Israel Defense Forces

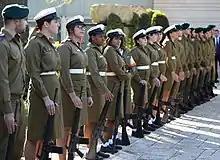
IDF female Military Police wearing skirts with their white caps and belts

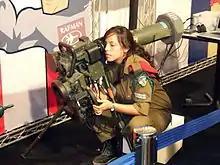
Female IDF corporal with the Spike missile launcher, wearing the golden-olive Madei Alef uniform

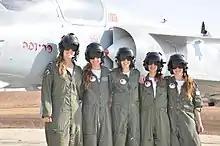
163rd IAF flight course graduates (2011)

The first two resemble each other but the Madei Alef is made of higher quality materials in a golden olive while the madei bet is in olive drab. The dress uniforms may also exhibit a surface shine